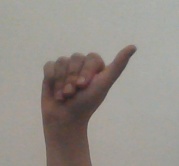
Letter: dhad